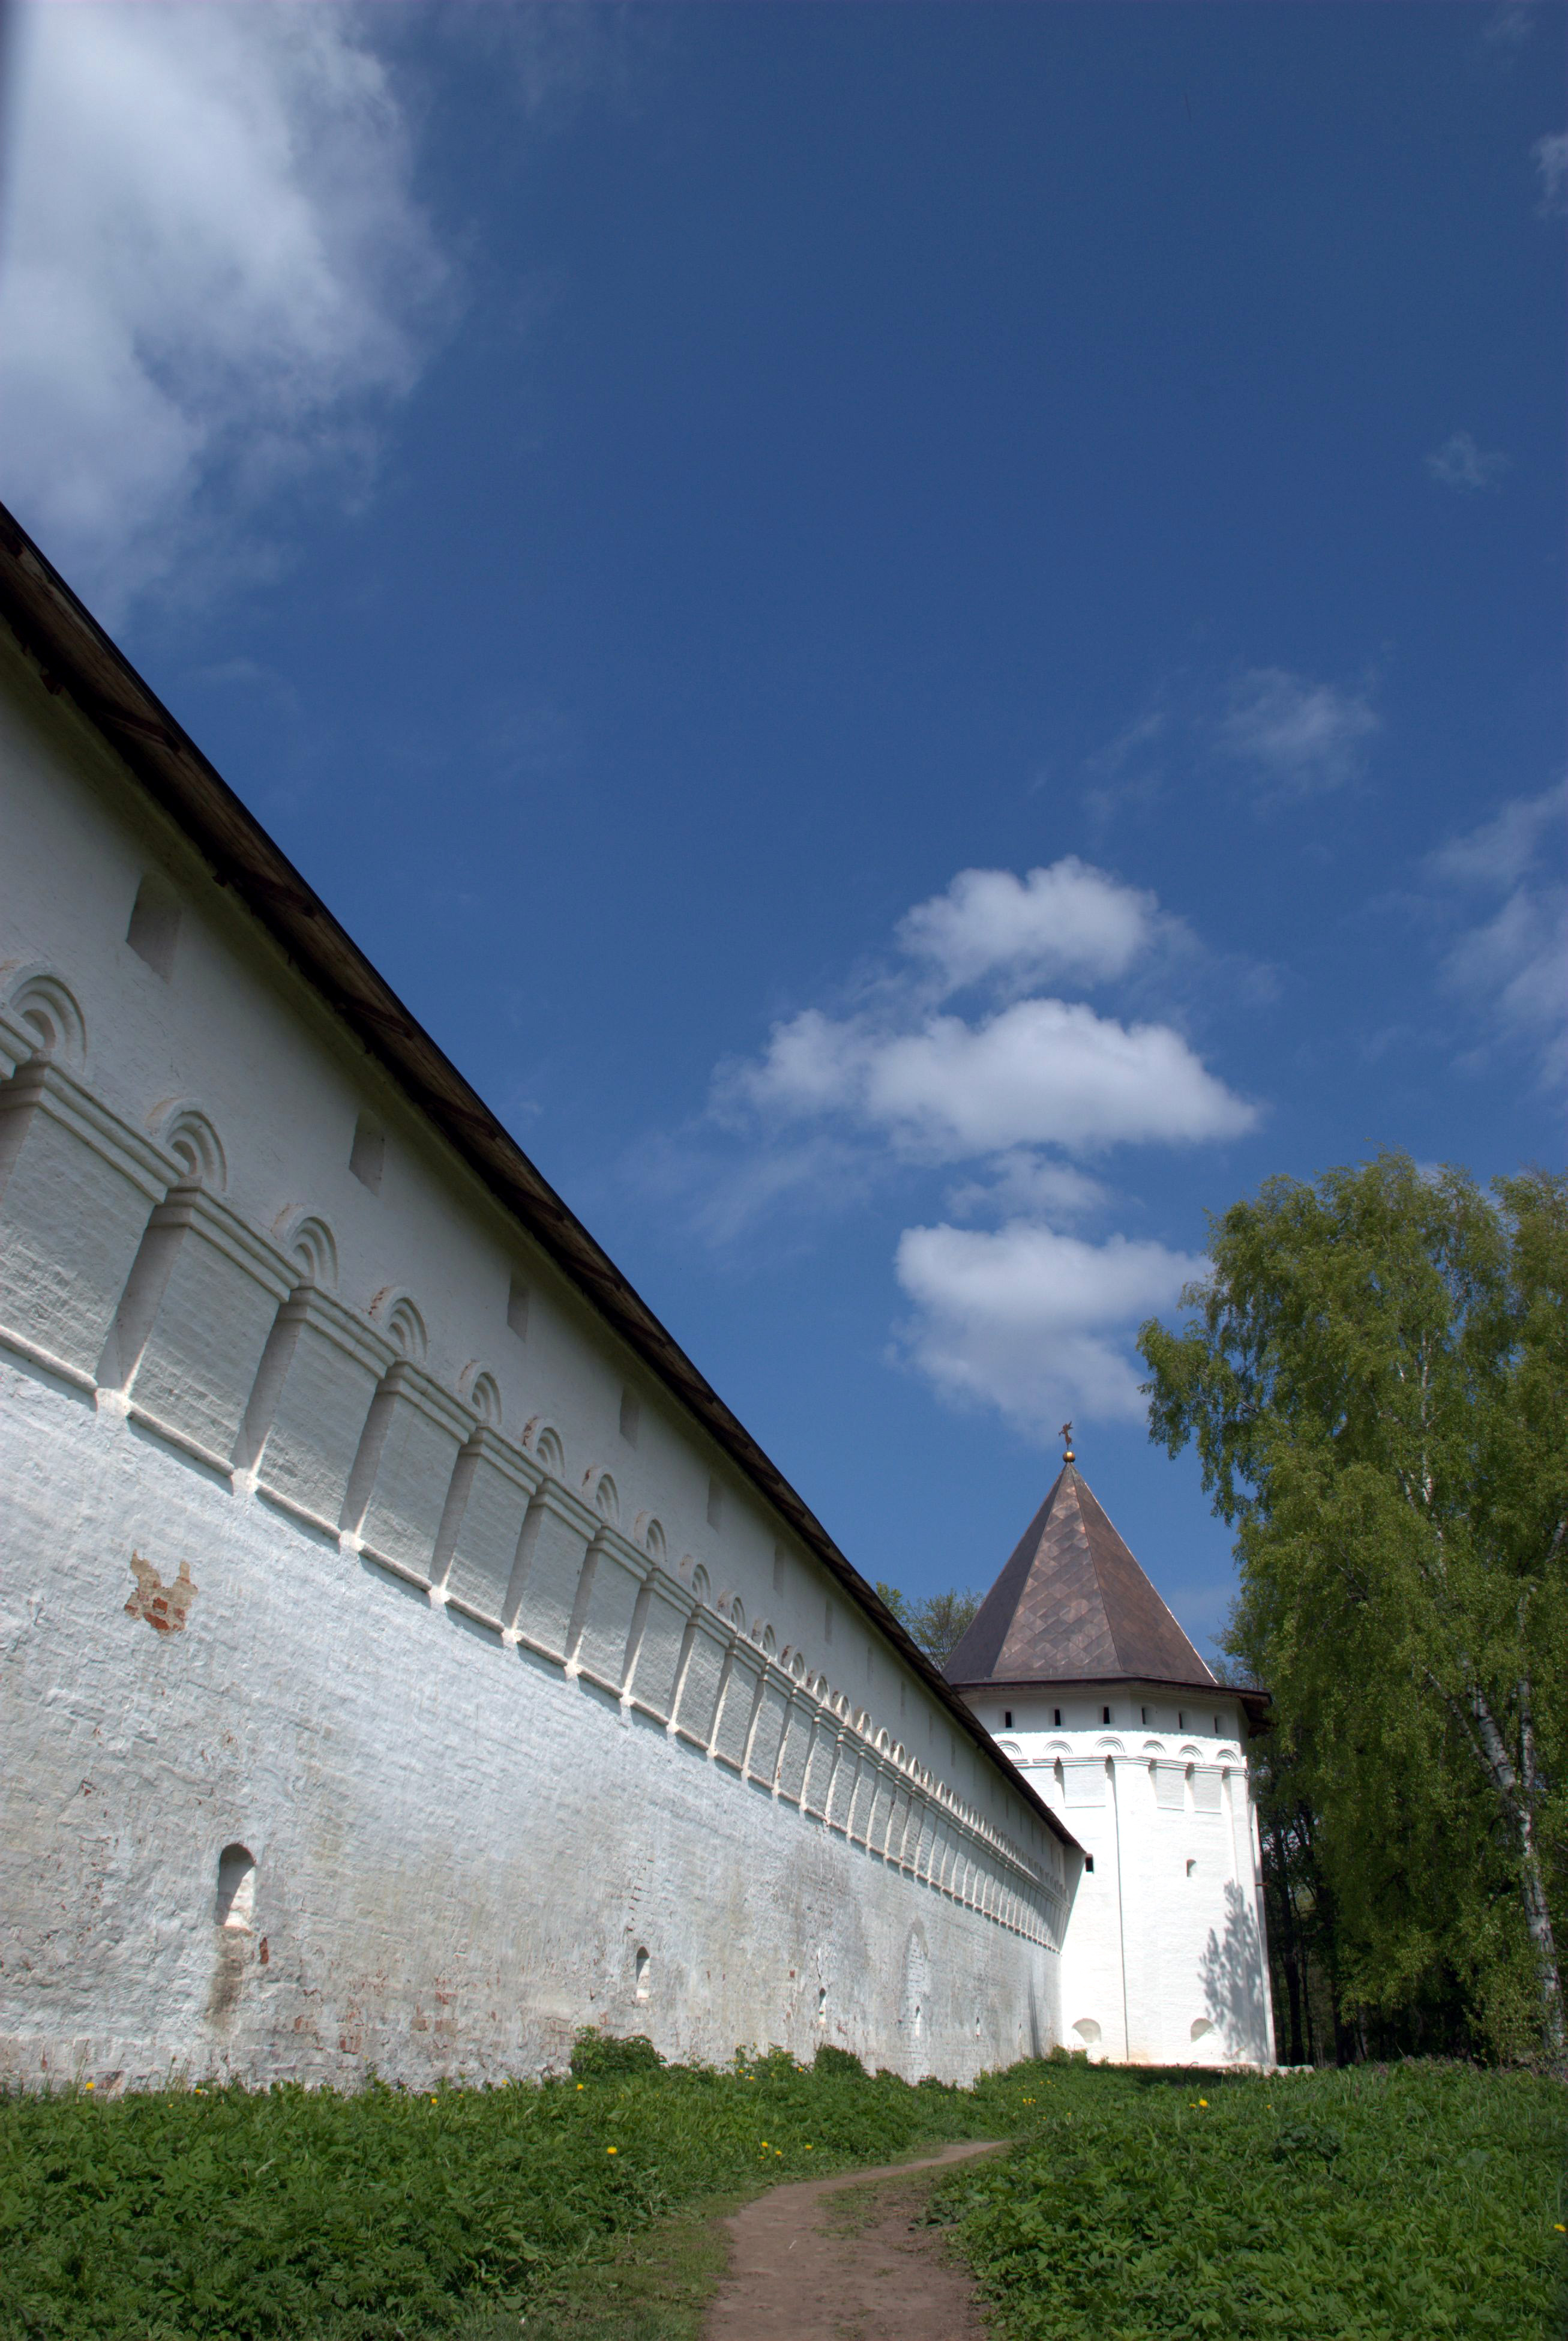
architecture, structure, sky, building, nikon, stadium, monastery, d80, nikond80, moscowregion, llovemypics, isawyoufirst, rural area